Armenian National Delegation

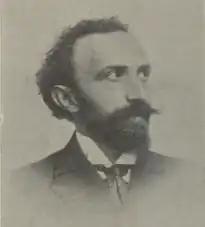
Archag Chobanian.

The vision of Armenia presented at the conference by Boghos Nubar was characterized by a notable degree of ambition, as evidenced by the map included herewith. According to him, the Republic of Armenia was only an "Araratian Armenia" (i.e., Eastern Armenia, at the foot of Mount Ararat) destined to be integrated into a much larger territory extending from the Caucasus in the east to Cilicia in the west. This vision caused concern among French diplomats, as it challenged the Sykes-Picot agreements. Conversely, while Avetis Aharonian had been tasked by his government to claim only a territorial extension of Armenia in the Caucasus, he eventually aligned himself with Boghos Nubar's more ambitious claims, which included the annexation of the six vilayets and the establishment of a corridor to the Black Sea via Trebizond.